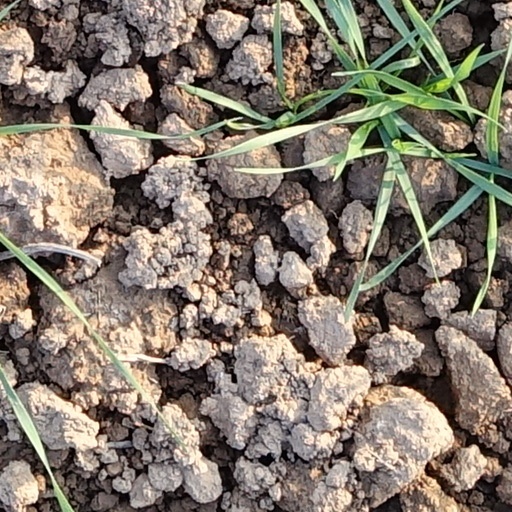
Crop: wheat